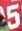
Number: 5